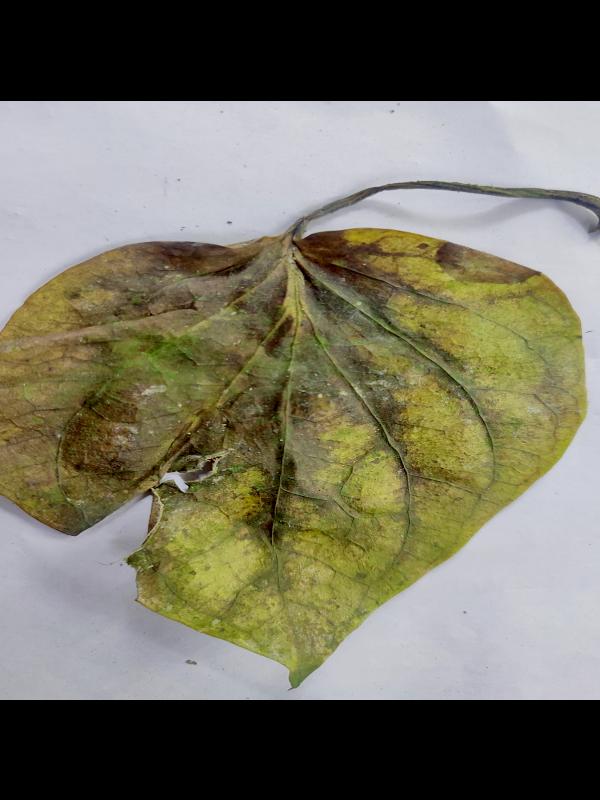
Label: Dried_Leaf